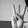
ASL letter: W